George Habash

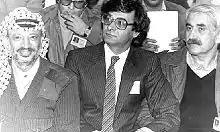
Yasser Arafat, Mahmoud Darwish & George Habash in Syria

The 1969 congress also saw an ultra-leftist faction under Nayef Hawatmeh and Yasser Abd Rabbo split off as the Popular Democratic Front for the Liberation of Palestine (PDFLP), later to become the Democratic Front for the Liberation of Palestine (DFLP). During Habash's time as secretary-general, the PFLP became known as one of the most radical and militant Palestinian factions and gained world notoriety after a string of aircraft hijackings and attacks against Israel affiliated companies as well as Israeli ambassadors in Europe mostly planned by Haddad. The PFLP's pioneering of modern international terror operations brought the group, and the Palestinian issue, onto newspaper front pages worldwide, but it also provoked intense criticism from other parts of the Palestine Liberation Organization. In 1970, Habash was evicted from Jordan due to the key role of the Popular Front in the Black September clashes. In 1974, the Palestinian National Council adopted a resolution recognizing a two-state solution to the Israeli–Palestinian conflict and Habash, who opposed this, formed the Rejectionist Front from several other opposition parties.